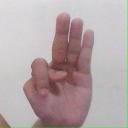
अक्षर: भ